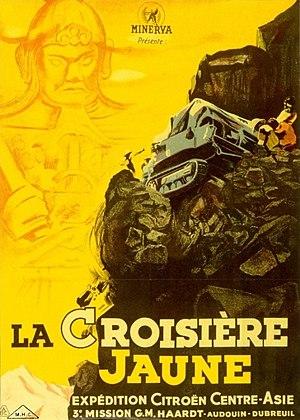
Affiche du film tiré de l'expédition Citroën Centre - Asie de 1931 - 1932. Film La Croisière Jaune, sorti en 1934.
La Croisière jaune est un film documentaire français réalisé initialement par André Sauvage et repris par Léon Poirier à la suite de l'intervention d'André Citroën. Le film a été présenté à Paris en 1934.
La croisière jaune, qui se déroule du 4 avril 1931 au 12 février 1932, connue également sous le nom de « mission Centre-Asie » ou encore « 3ᵉ mission G.M. Haardt – Audouin-Dubreuil », est l'un des raids automobiles organisés par André Citroën, et reliant Beyrouth à Pékin. Il s'agit de la troisième expédition motorisée du genre, la première étant la traversée du Sahara et la seconde, la croisière noire.